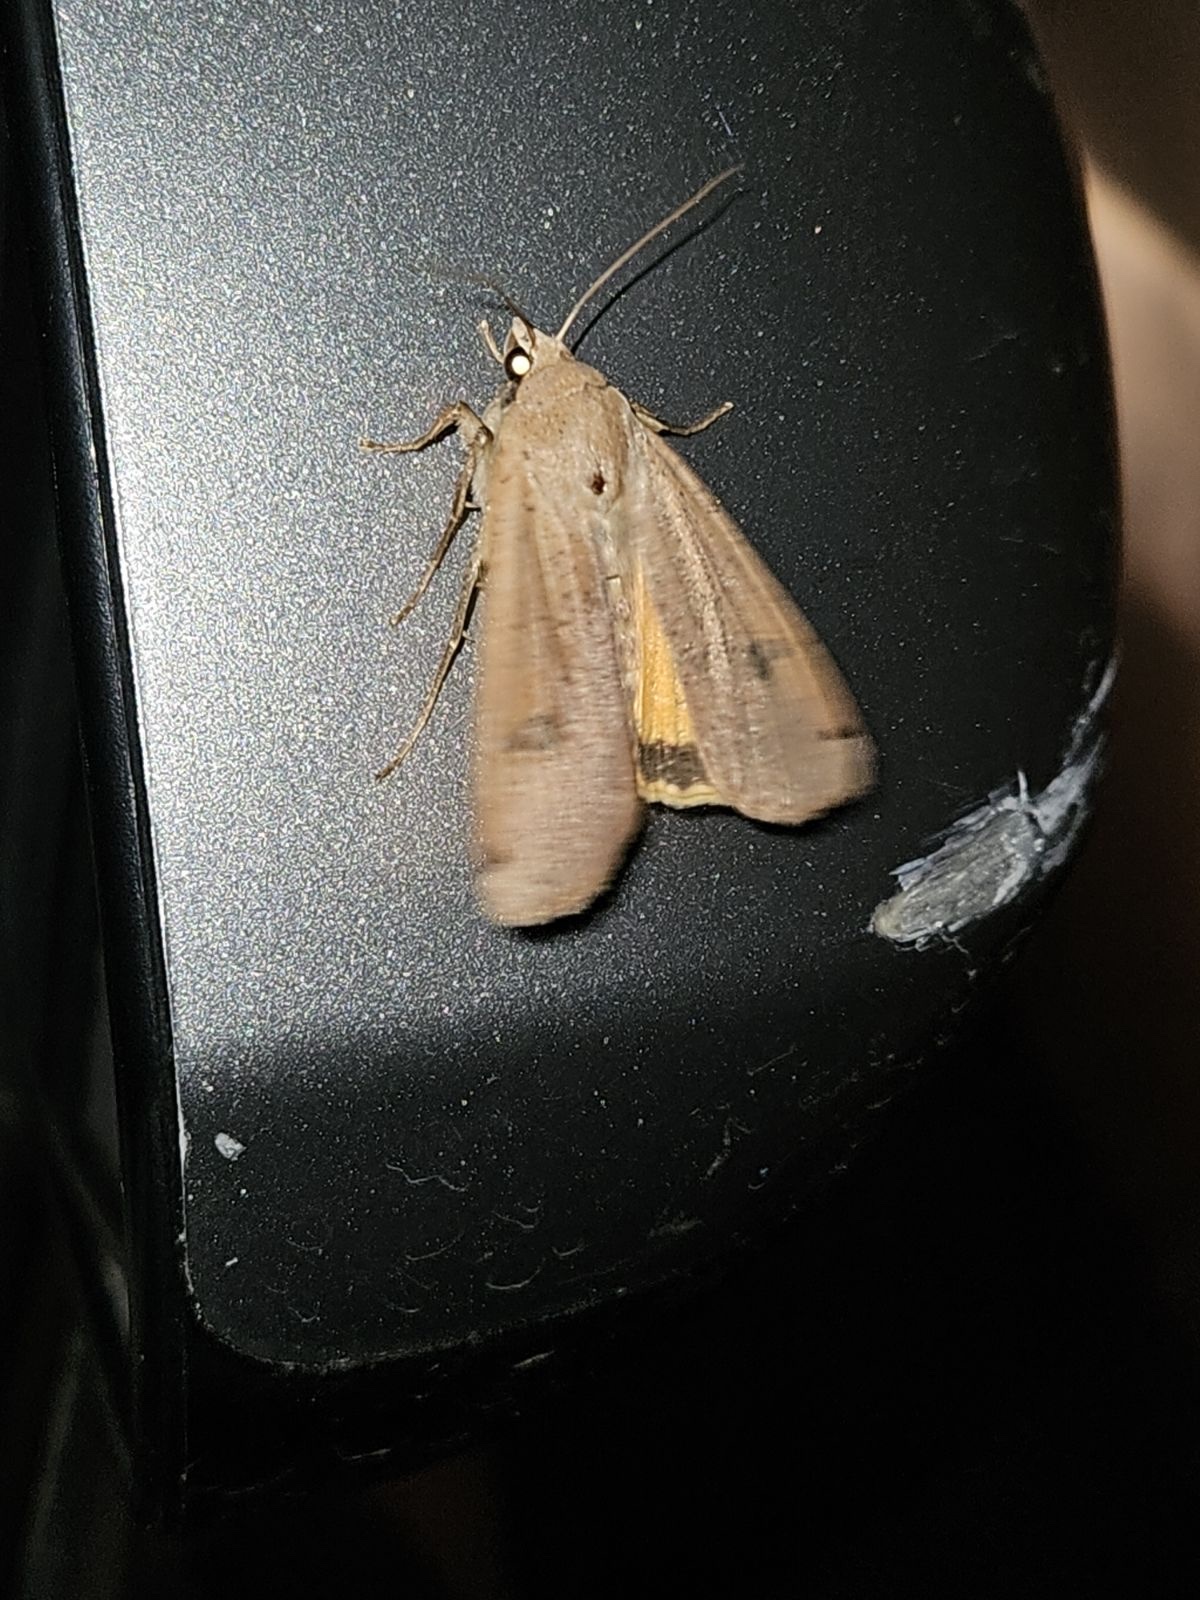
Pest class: cutworms